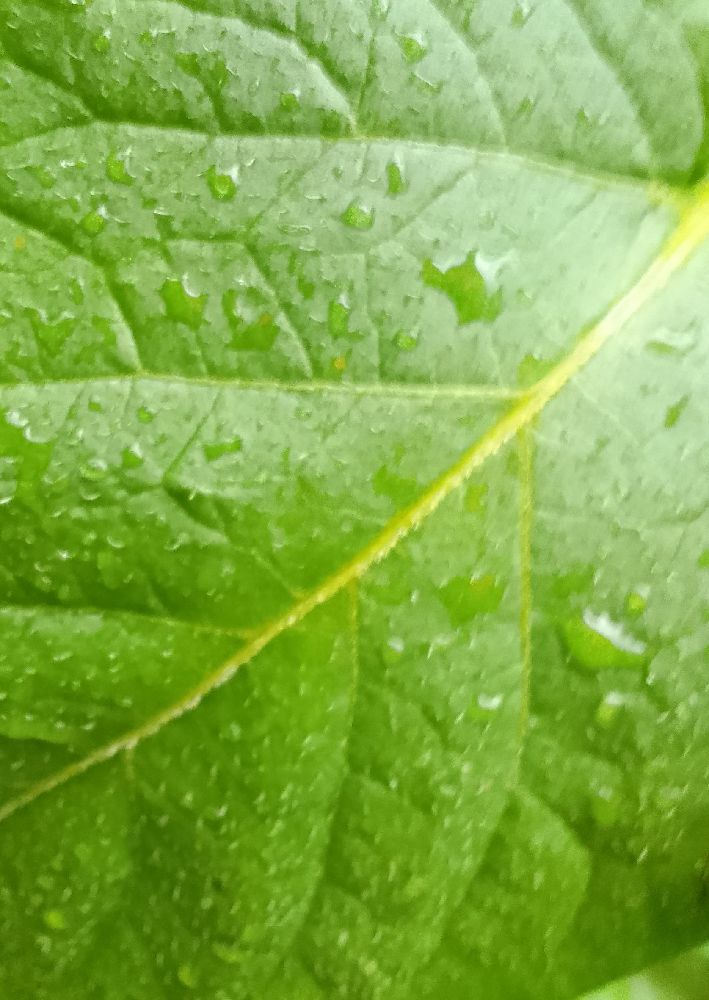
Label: Healthy